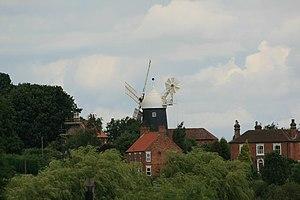
Tuxford est un village situé dans le comté du Nottinghamshire en Angleterre.